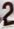
Number: 2